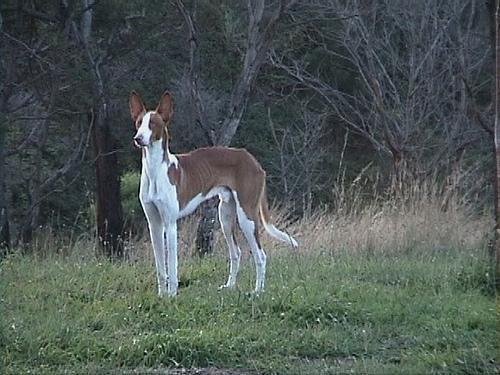
Ibizan_hound